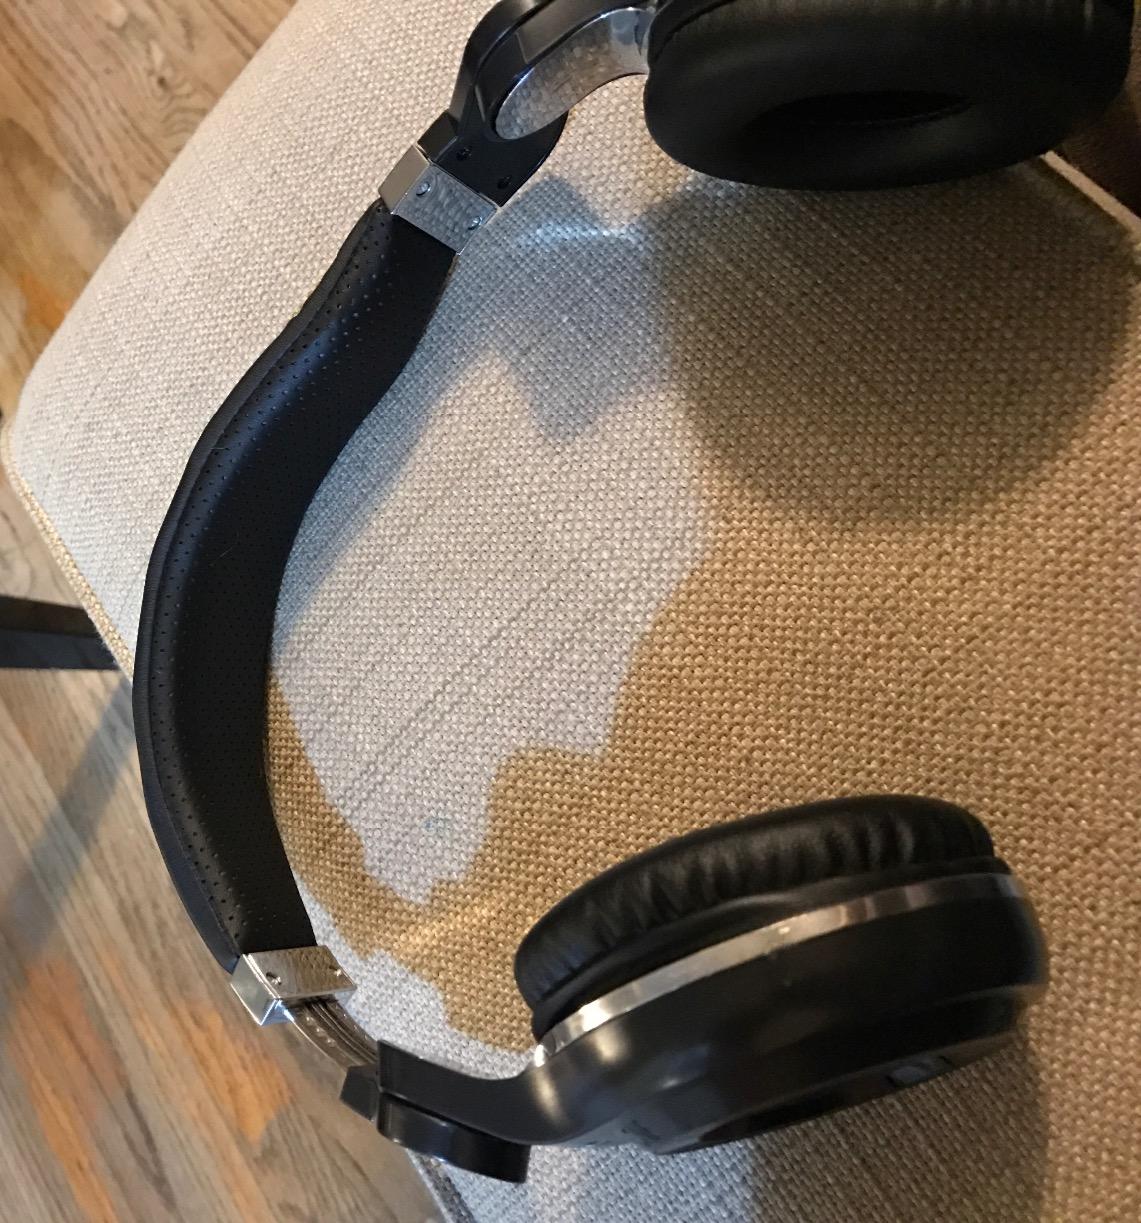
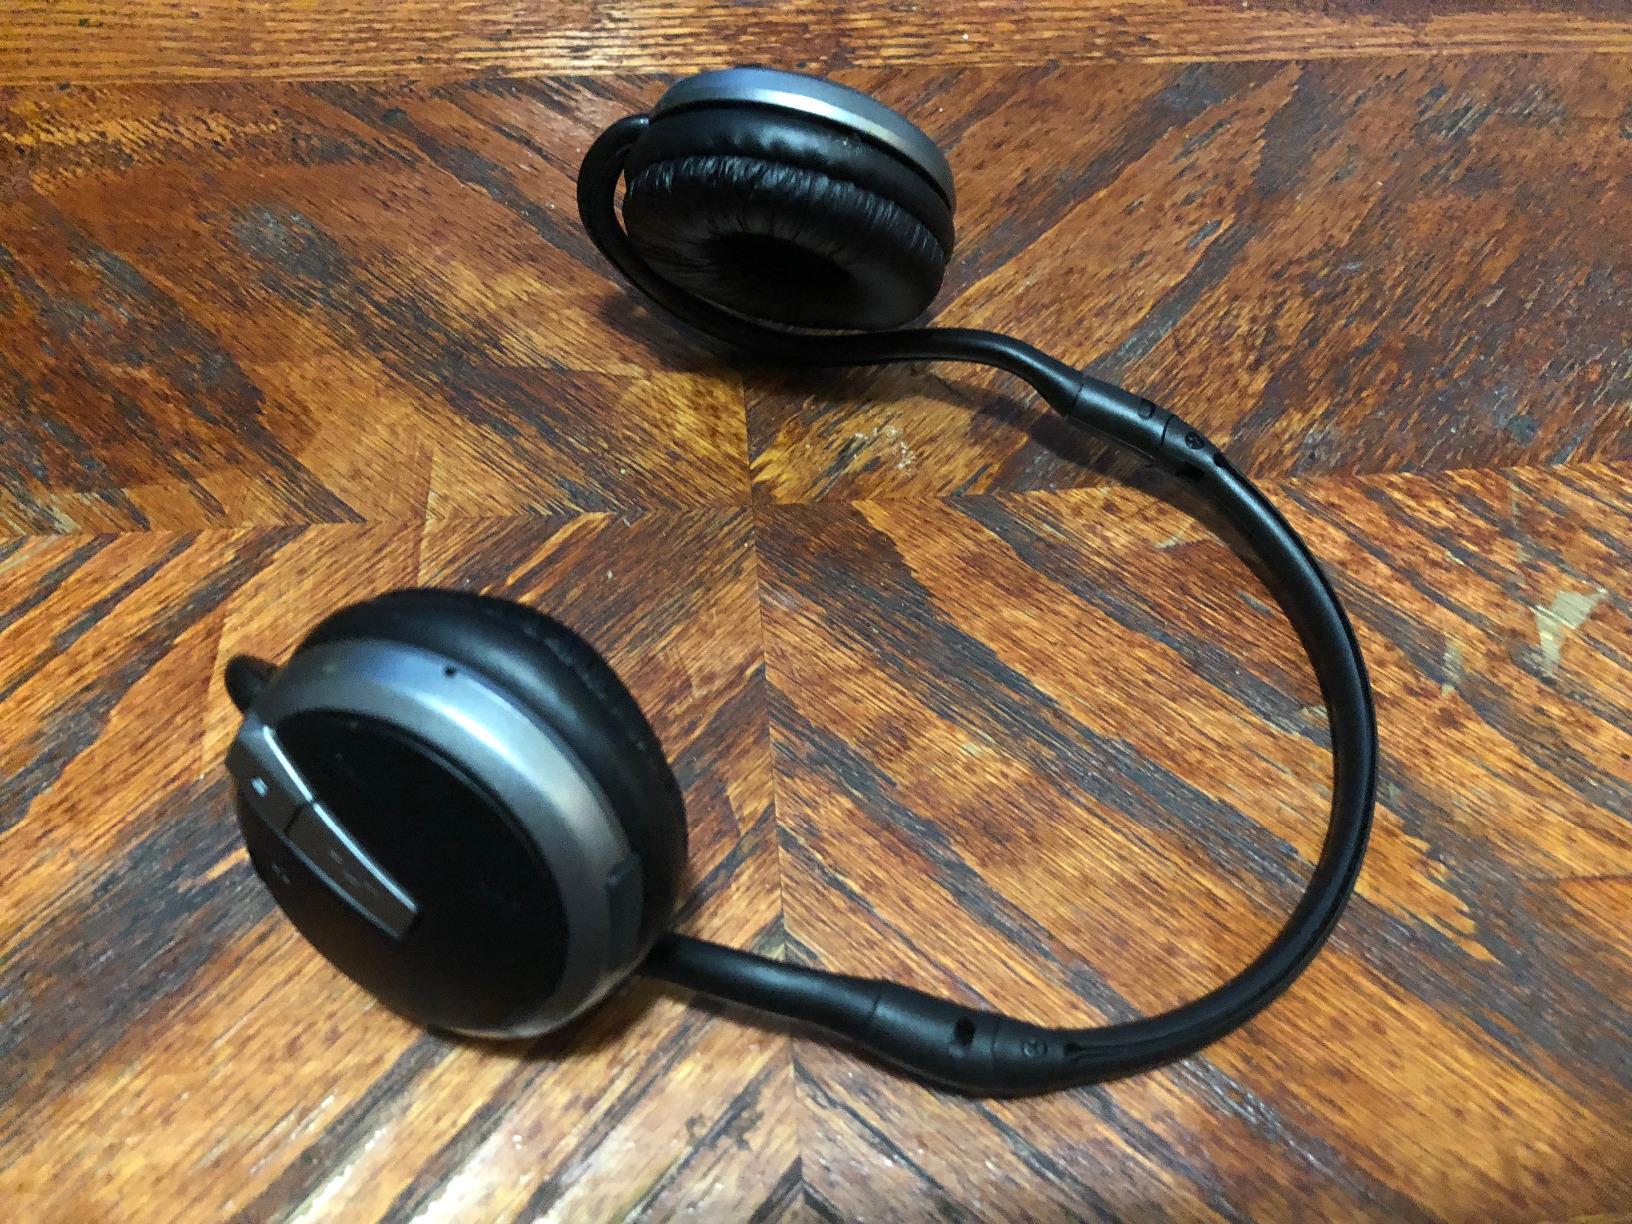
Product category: headphones
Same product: no